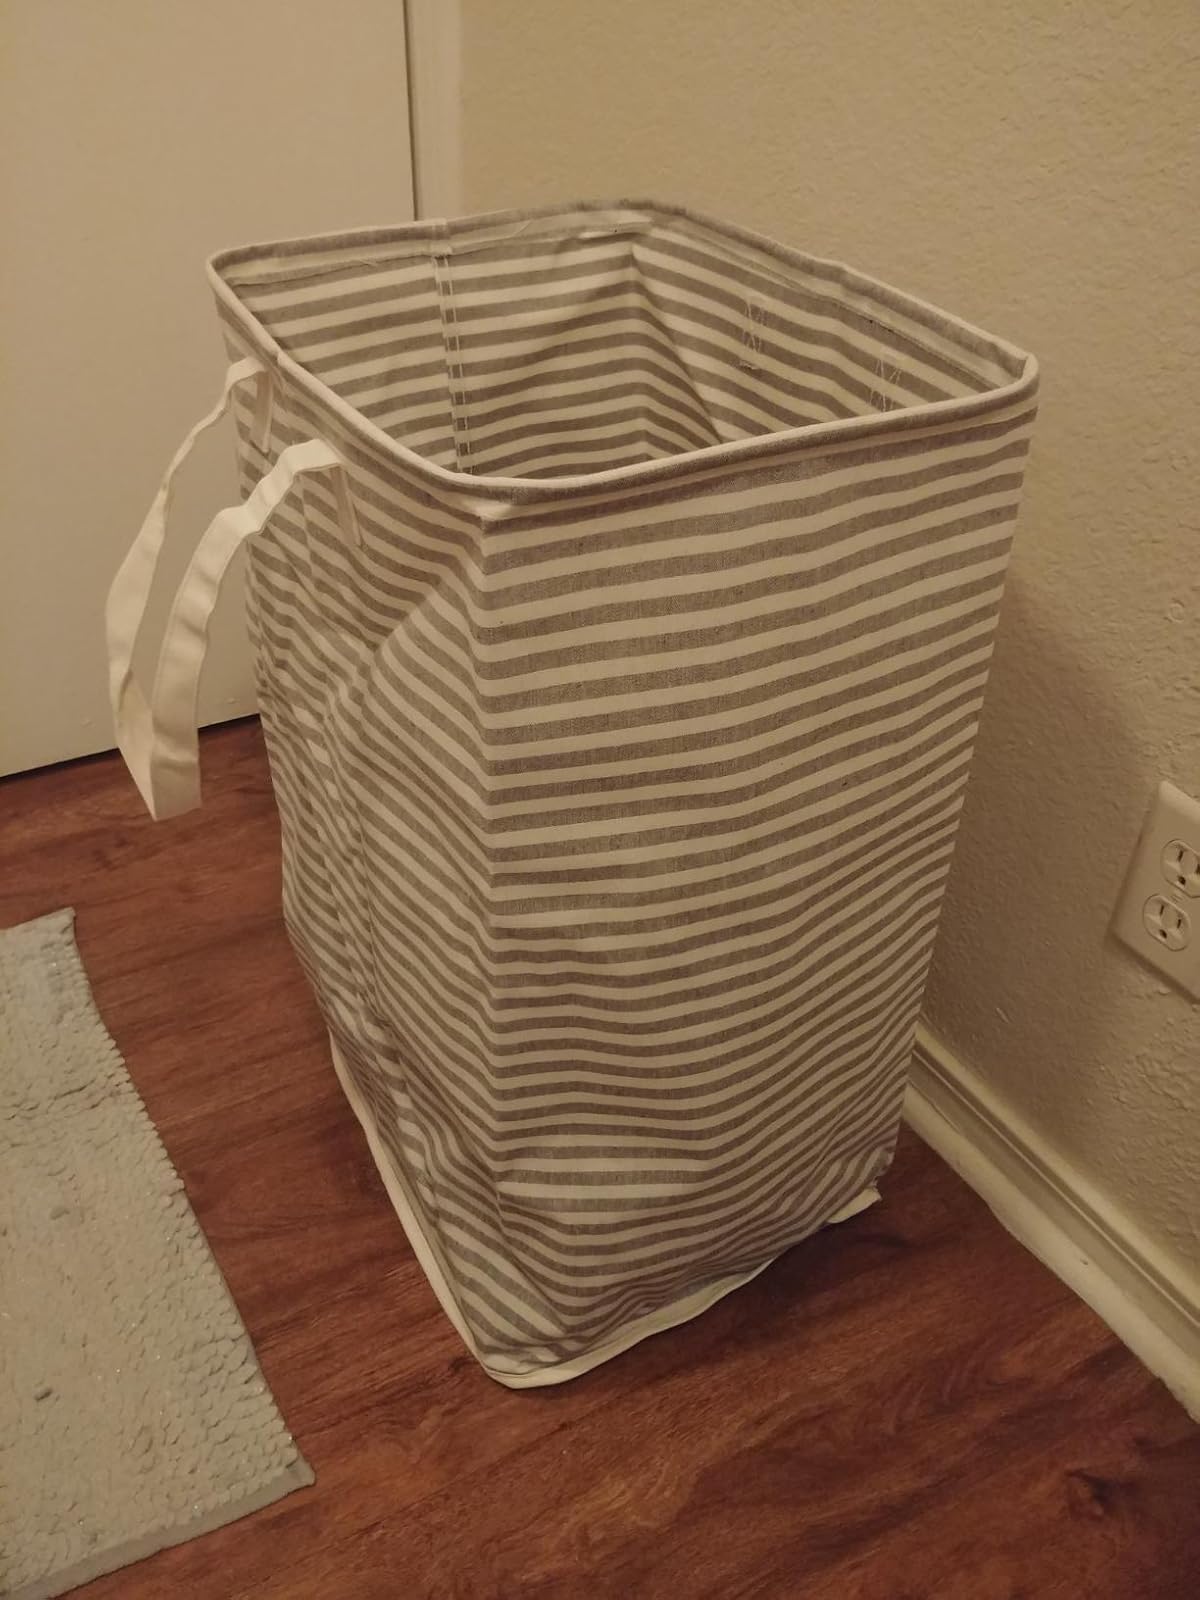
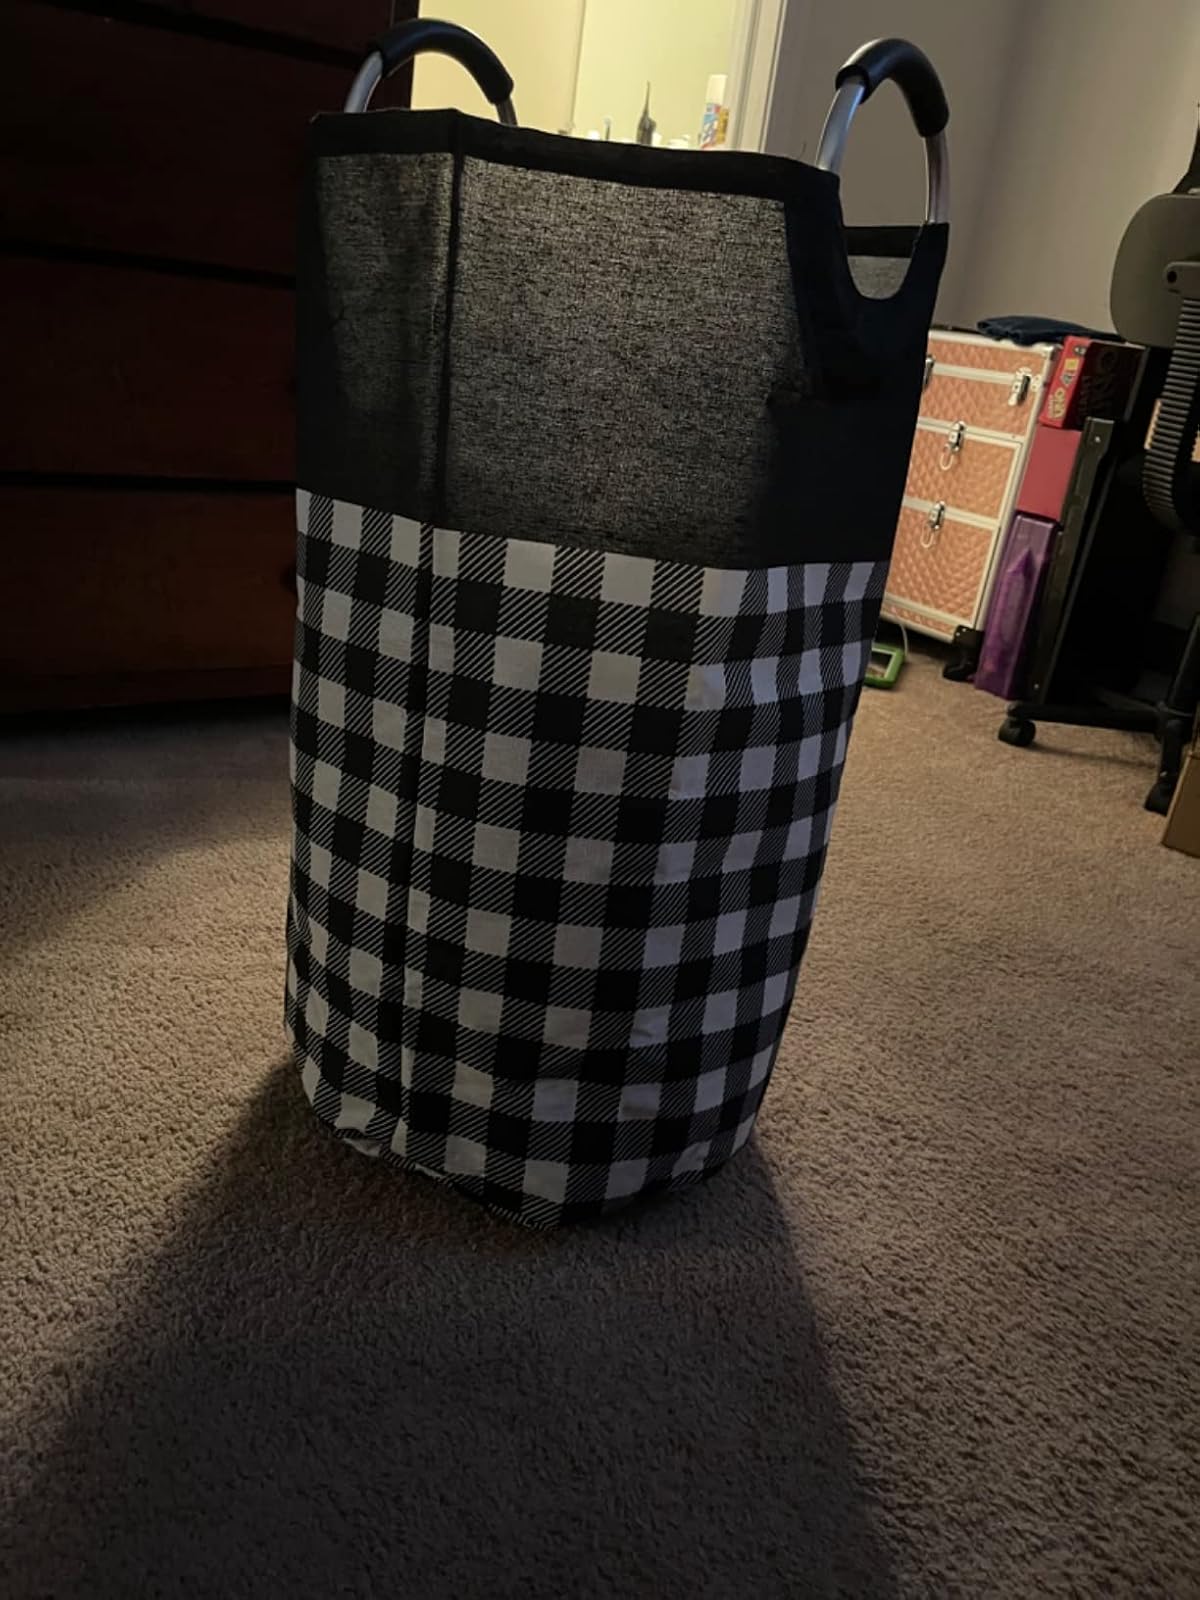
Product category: items_hamper
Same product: no